Laura Nyro

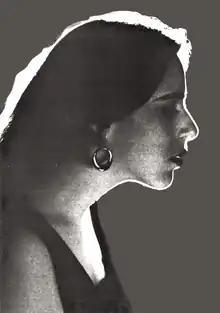
Nyro in a trade ad for "Eli and the Thirteenth Confession"

On October 27, 1997, a large-scale tribute concert was produced by women at the Beacon Theatre in New York. Performers included Rickie Lee Jones, Sandra Bernhard, Toshi Reagon, and Phoebe Snow.